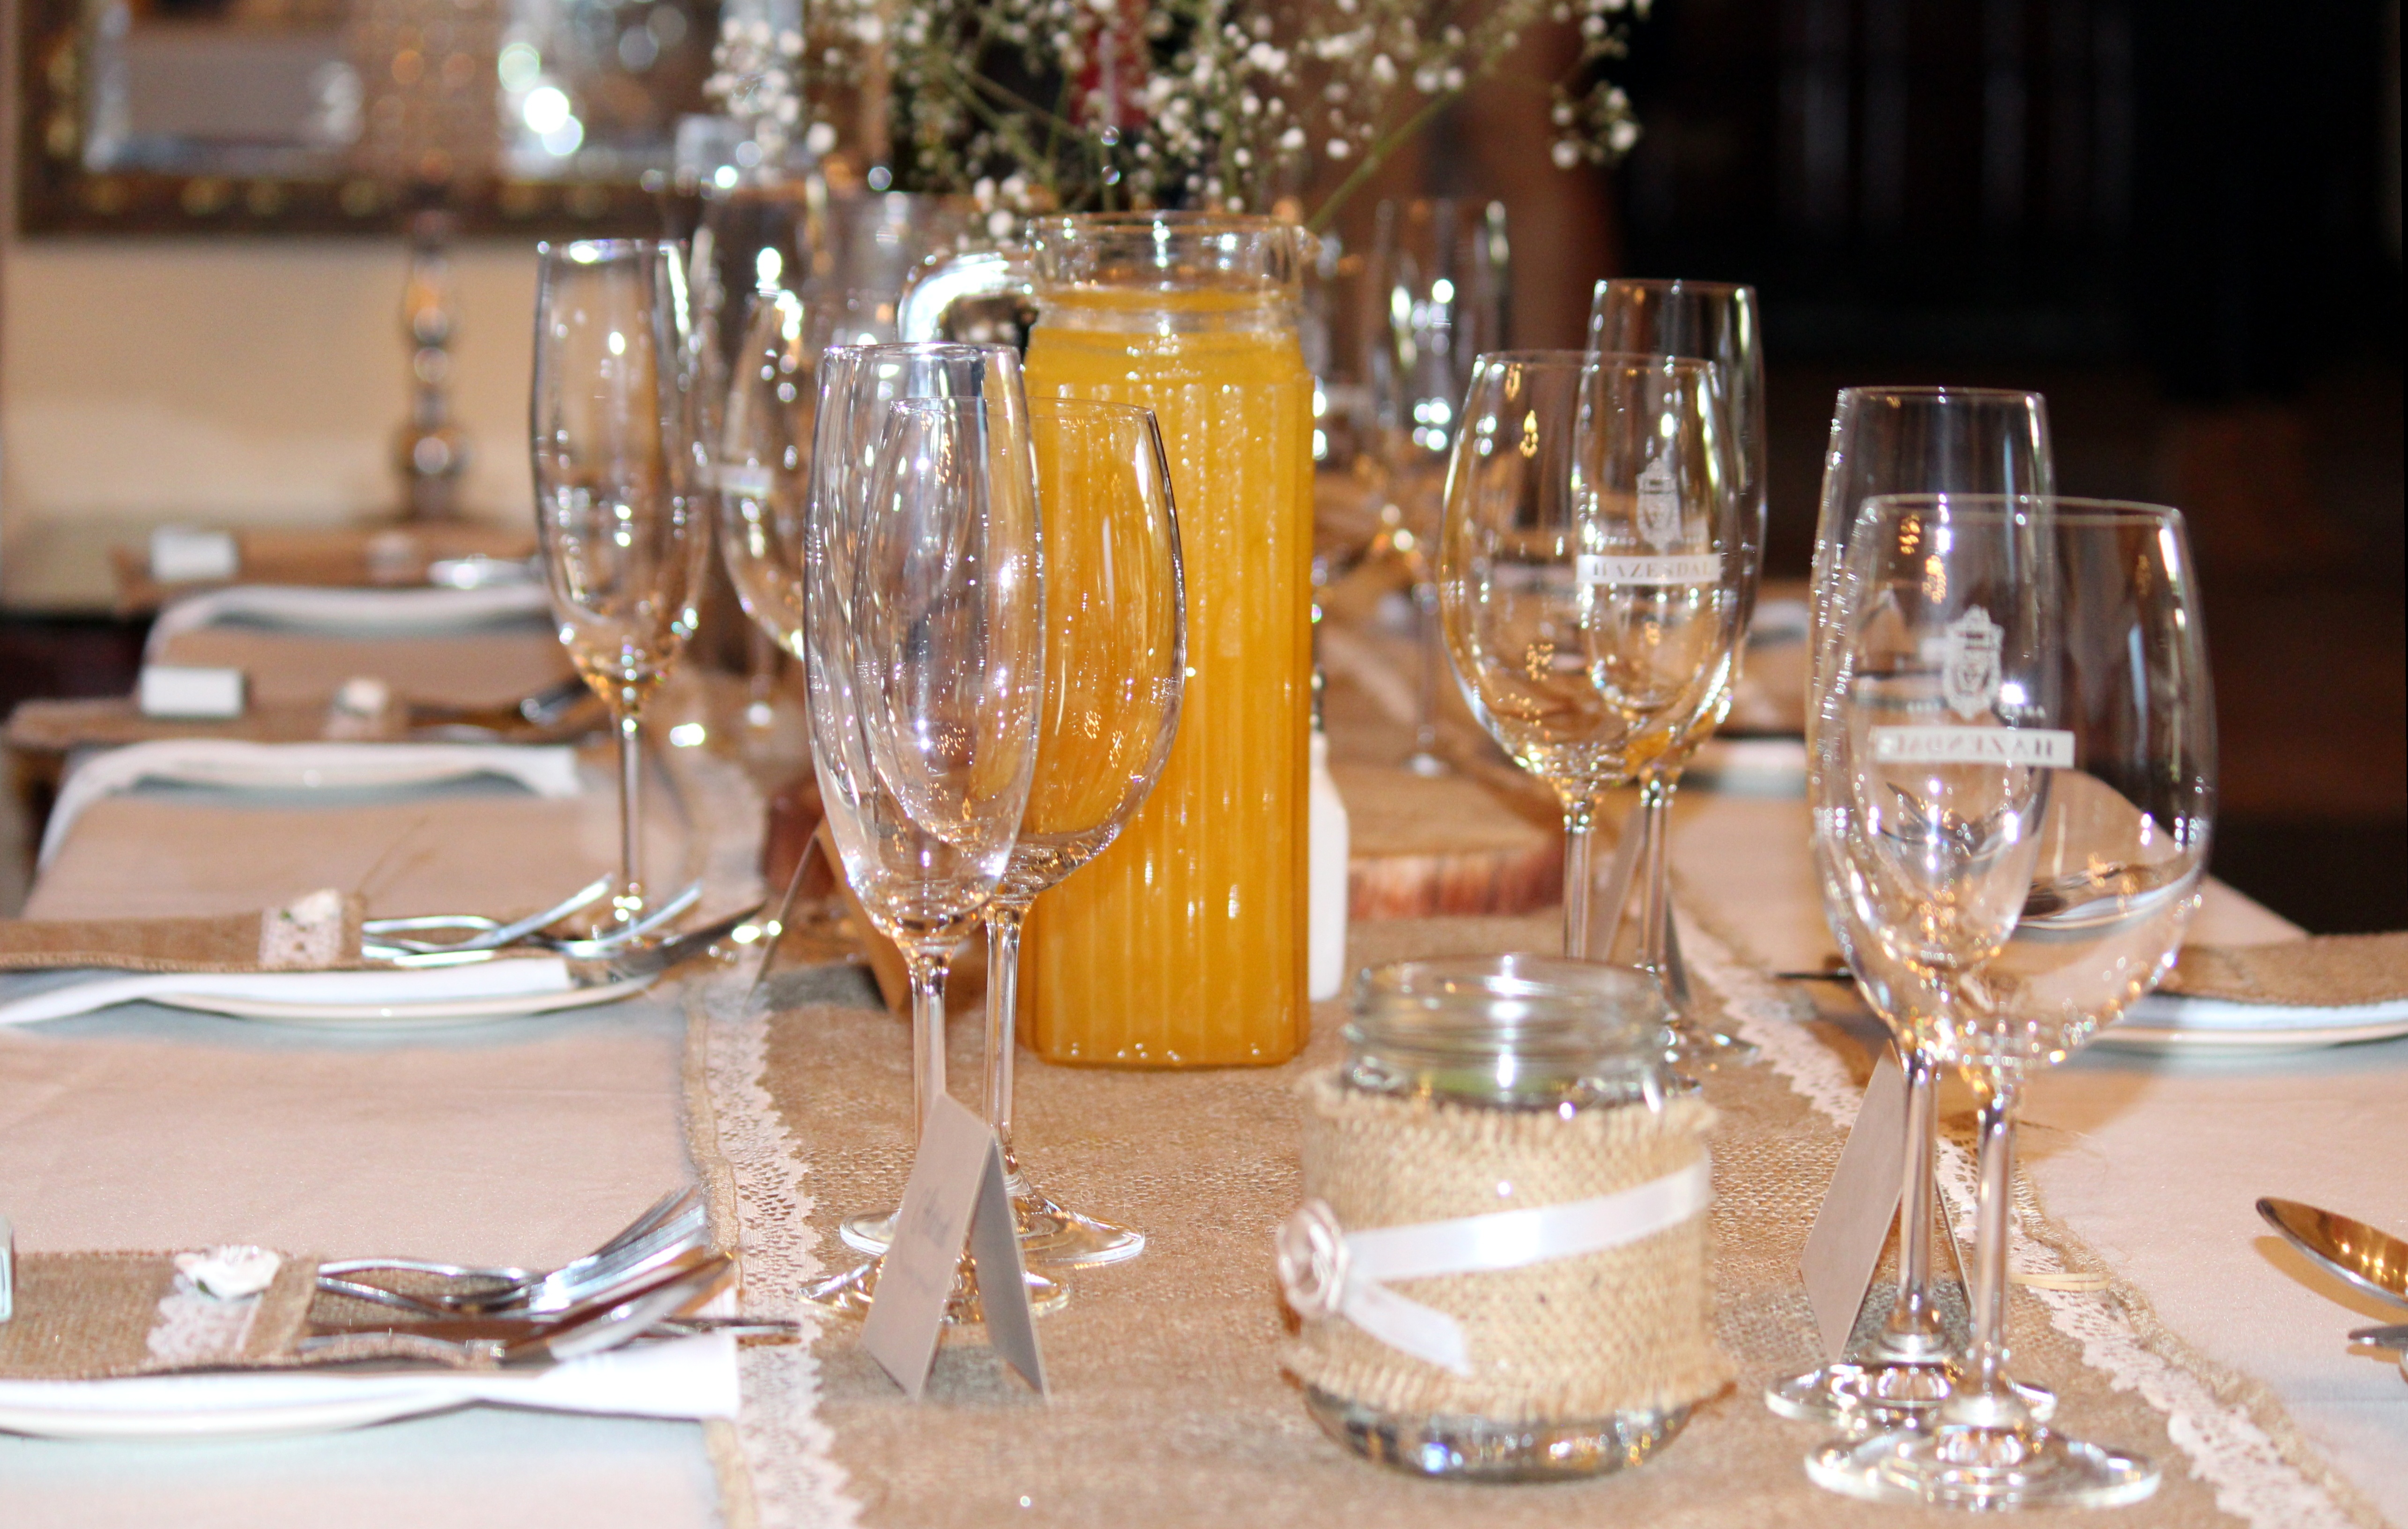
table, cutlery, board, wine, restaurant, celebration, decoration, meal, menu, plate, covered, drink, lighting, eat, napkin, glasses, shield, champagne, cover, dine, prepare, inn, gedeckter table, wedding table, table cover, place cards, centrepiece, juice jug